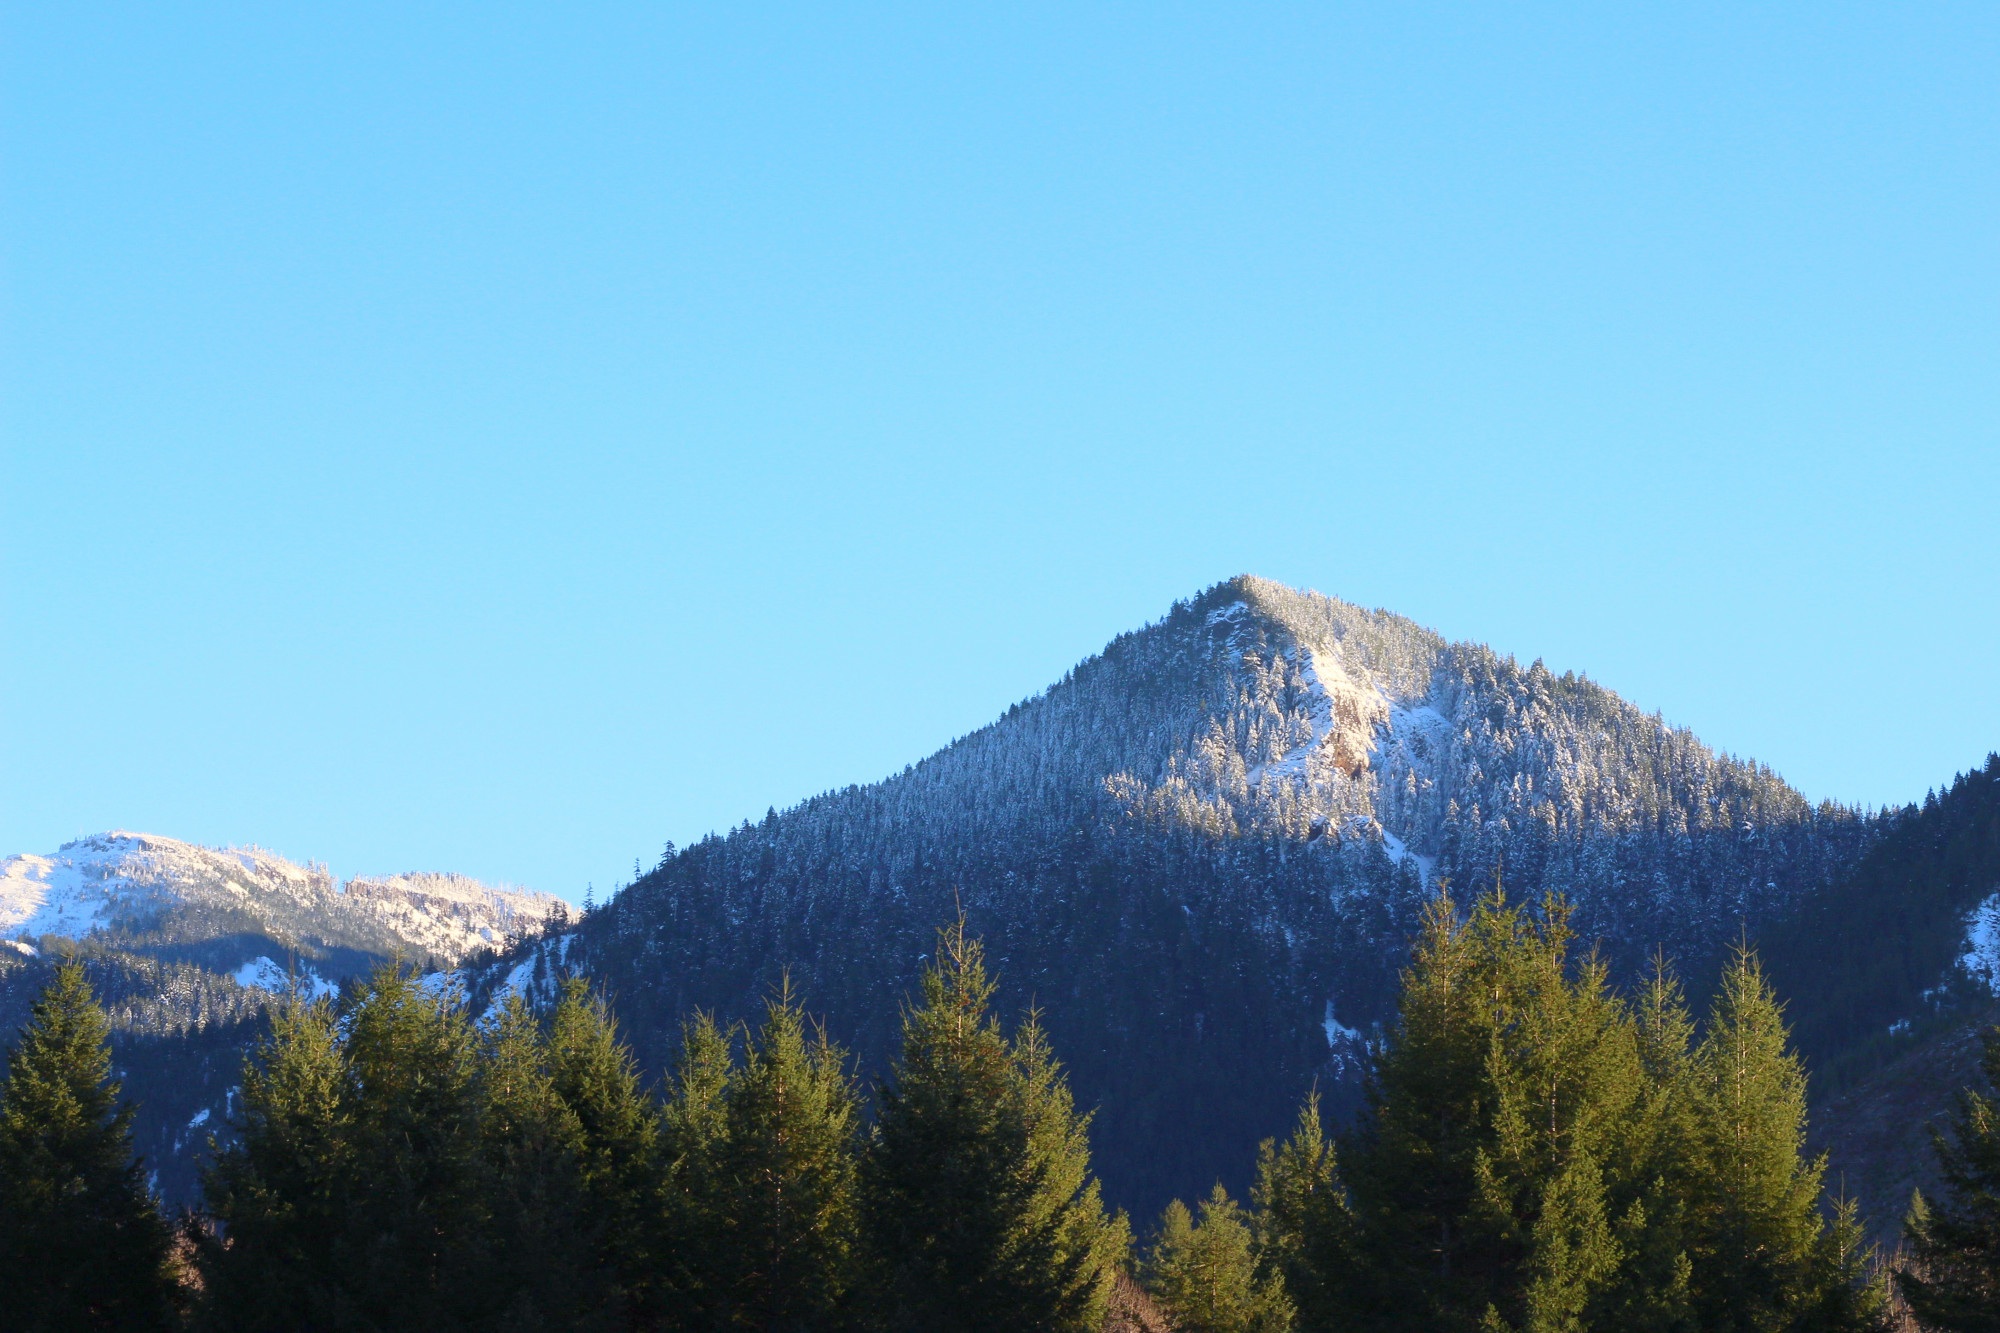
tree, wilderness, mountain, hill, mountain range, ridge, summit, alps, plateau, ecosystem, landform, geographical feature, mountainous landforms